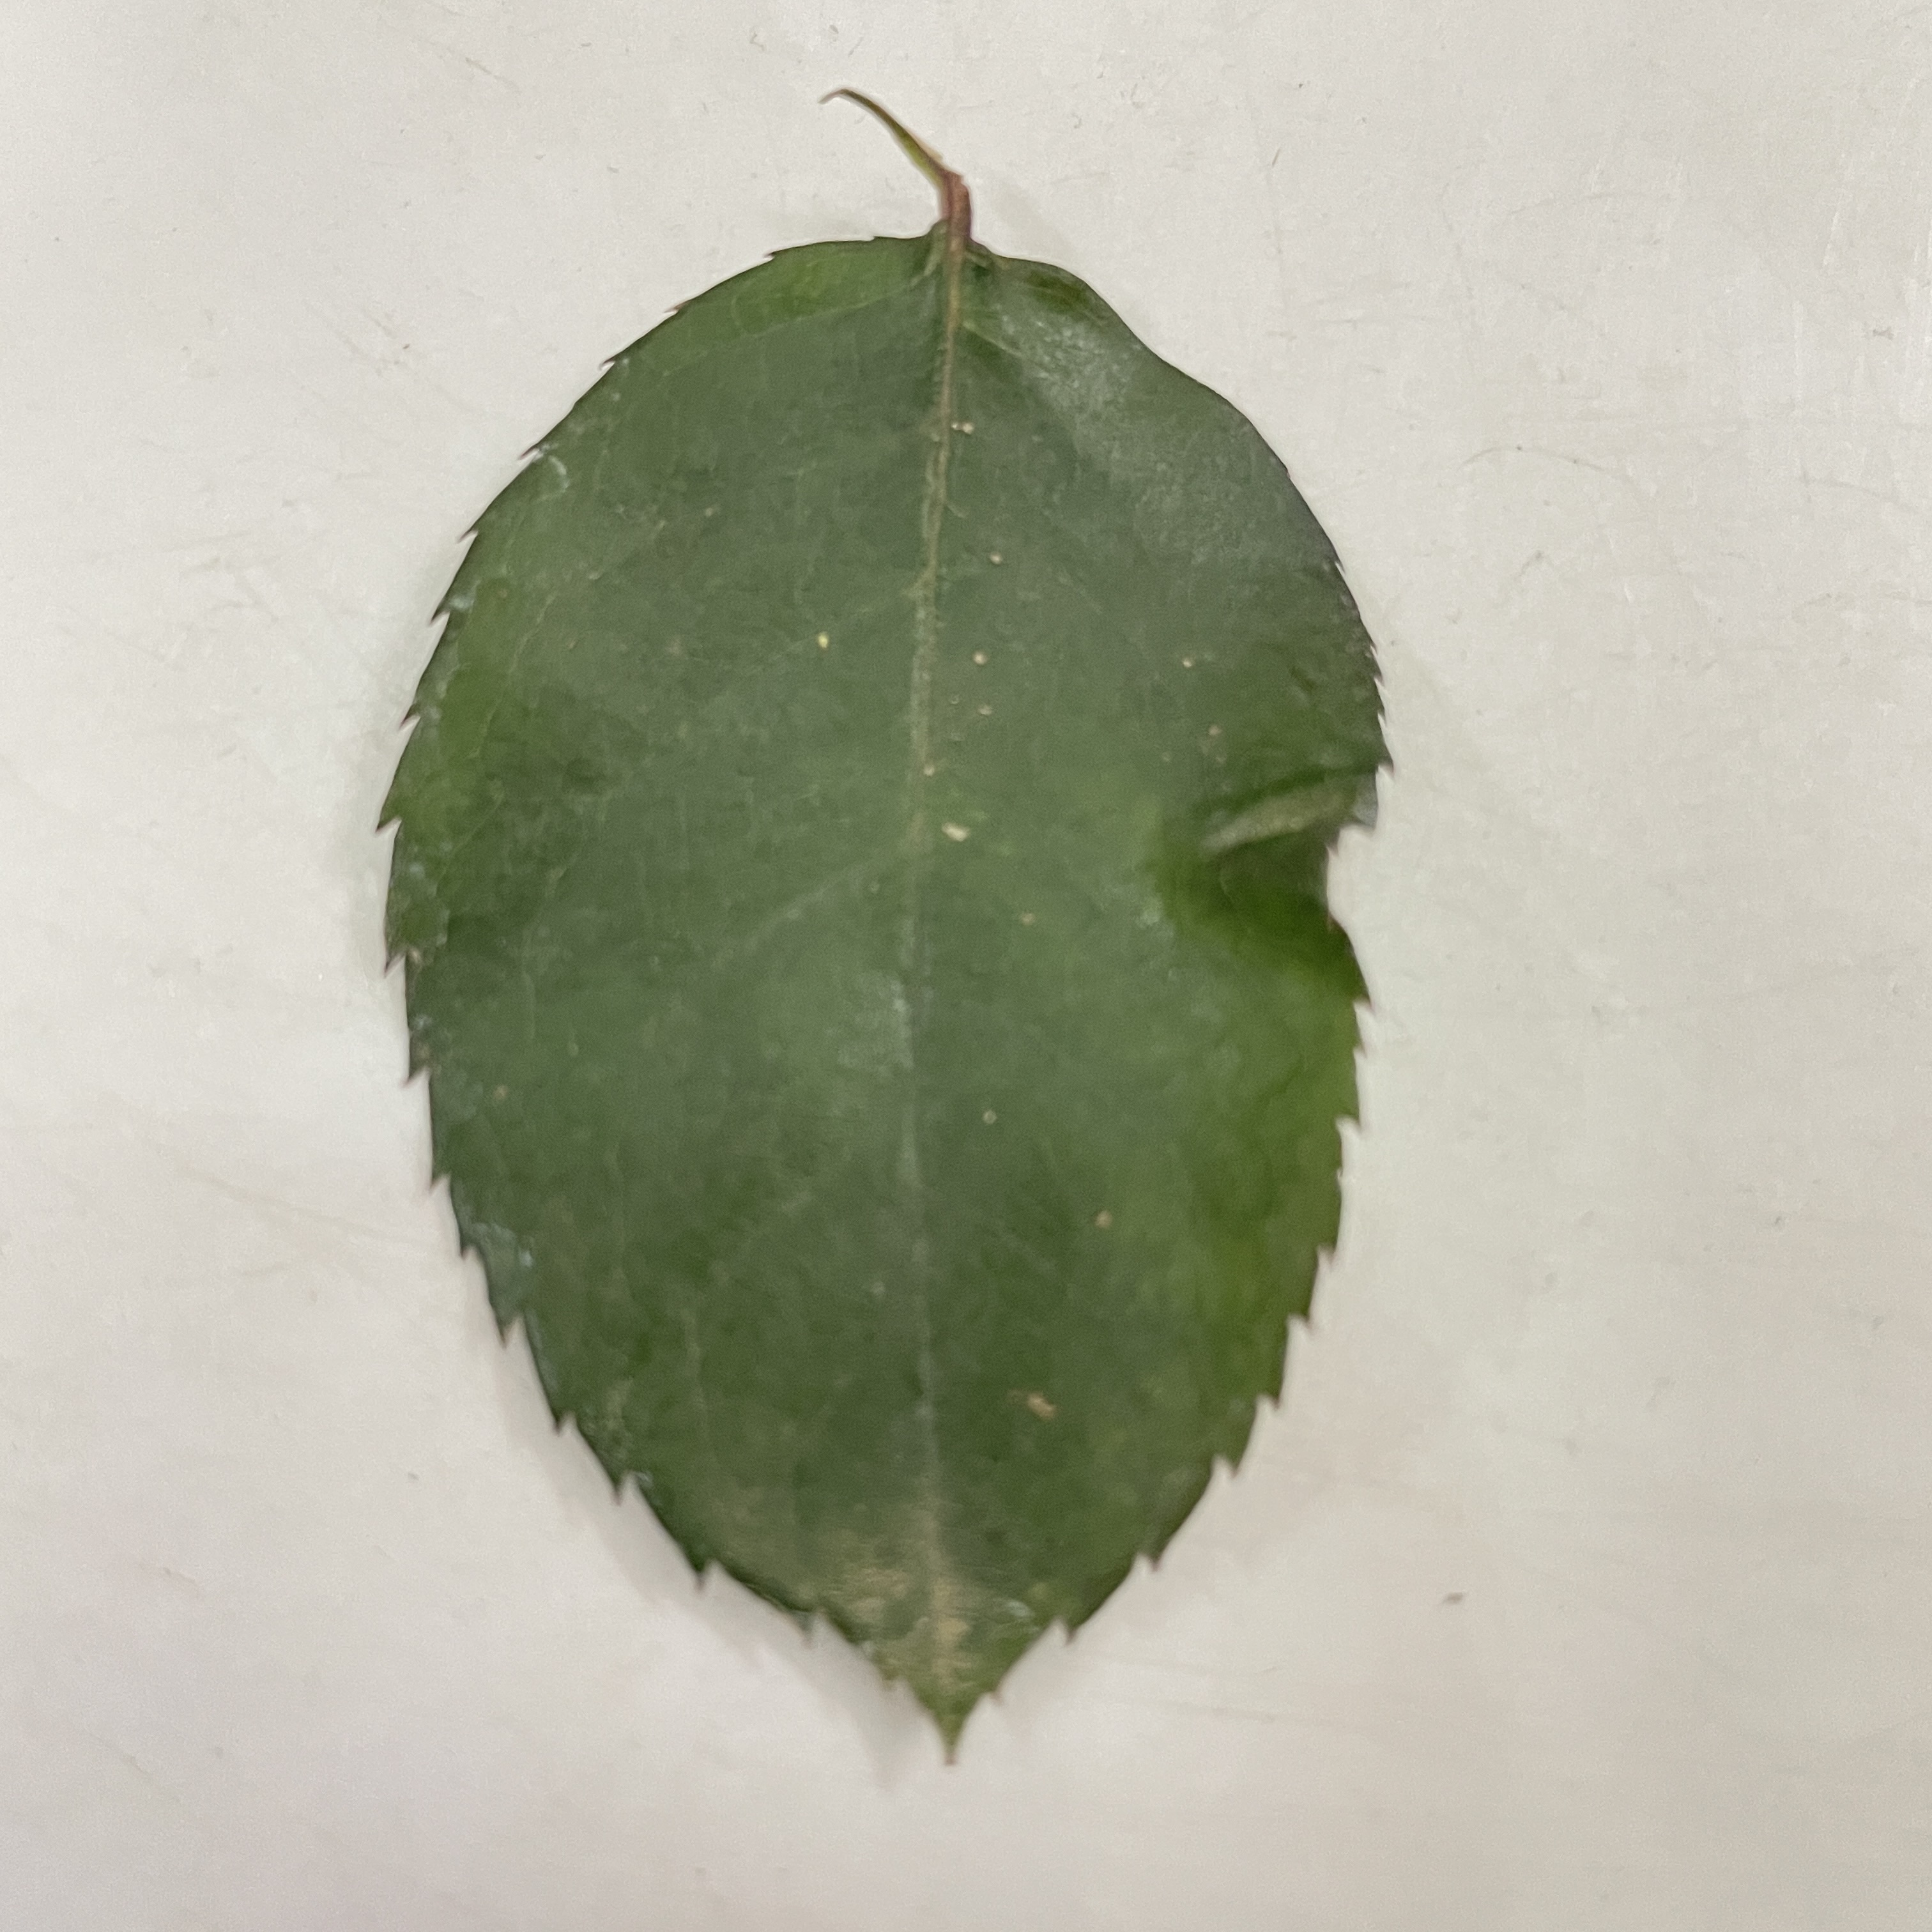
Label: Healthy Leaf